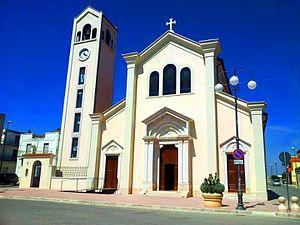
Poggiorsini est une commune italienne de la ville métropolitaine de Bari dans la région des Pouilles.